Embassy of the United States, Tehran

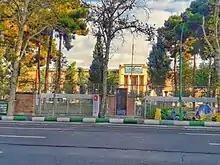
Chancery Building of the former Embassy of the United States to the former Empire of Iran (before 1979), seen from Taleghani (Takht-e Jamshid) Avenue, in their capital city of Tehran - (photo taken in 2017)

The Embassy of the United States of America in Tehran (Persian: سفارت آمریکا در تهران) was the American diplomatic mission in the Imperial State of Iran. Direct bilateral diplomatic relations between the two governments were severed following the Iranian Revolution in 1979, and the subsequent seizure of the embassy in November 1979.